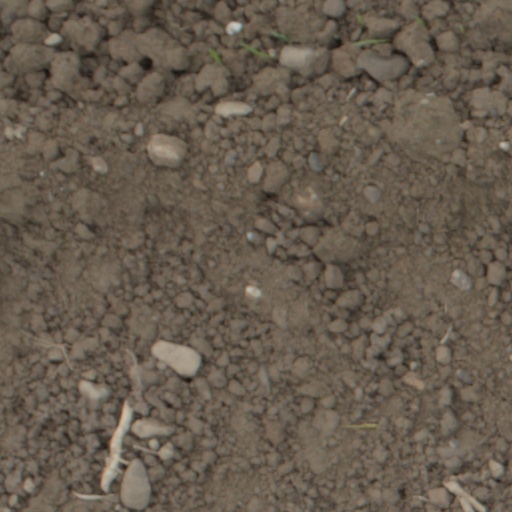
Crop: wheat